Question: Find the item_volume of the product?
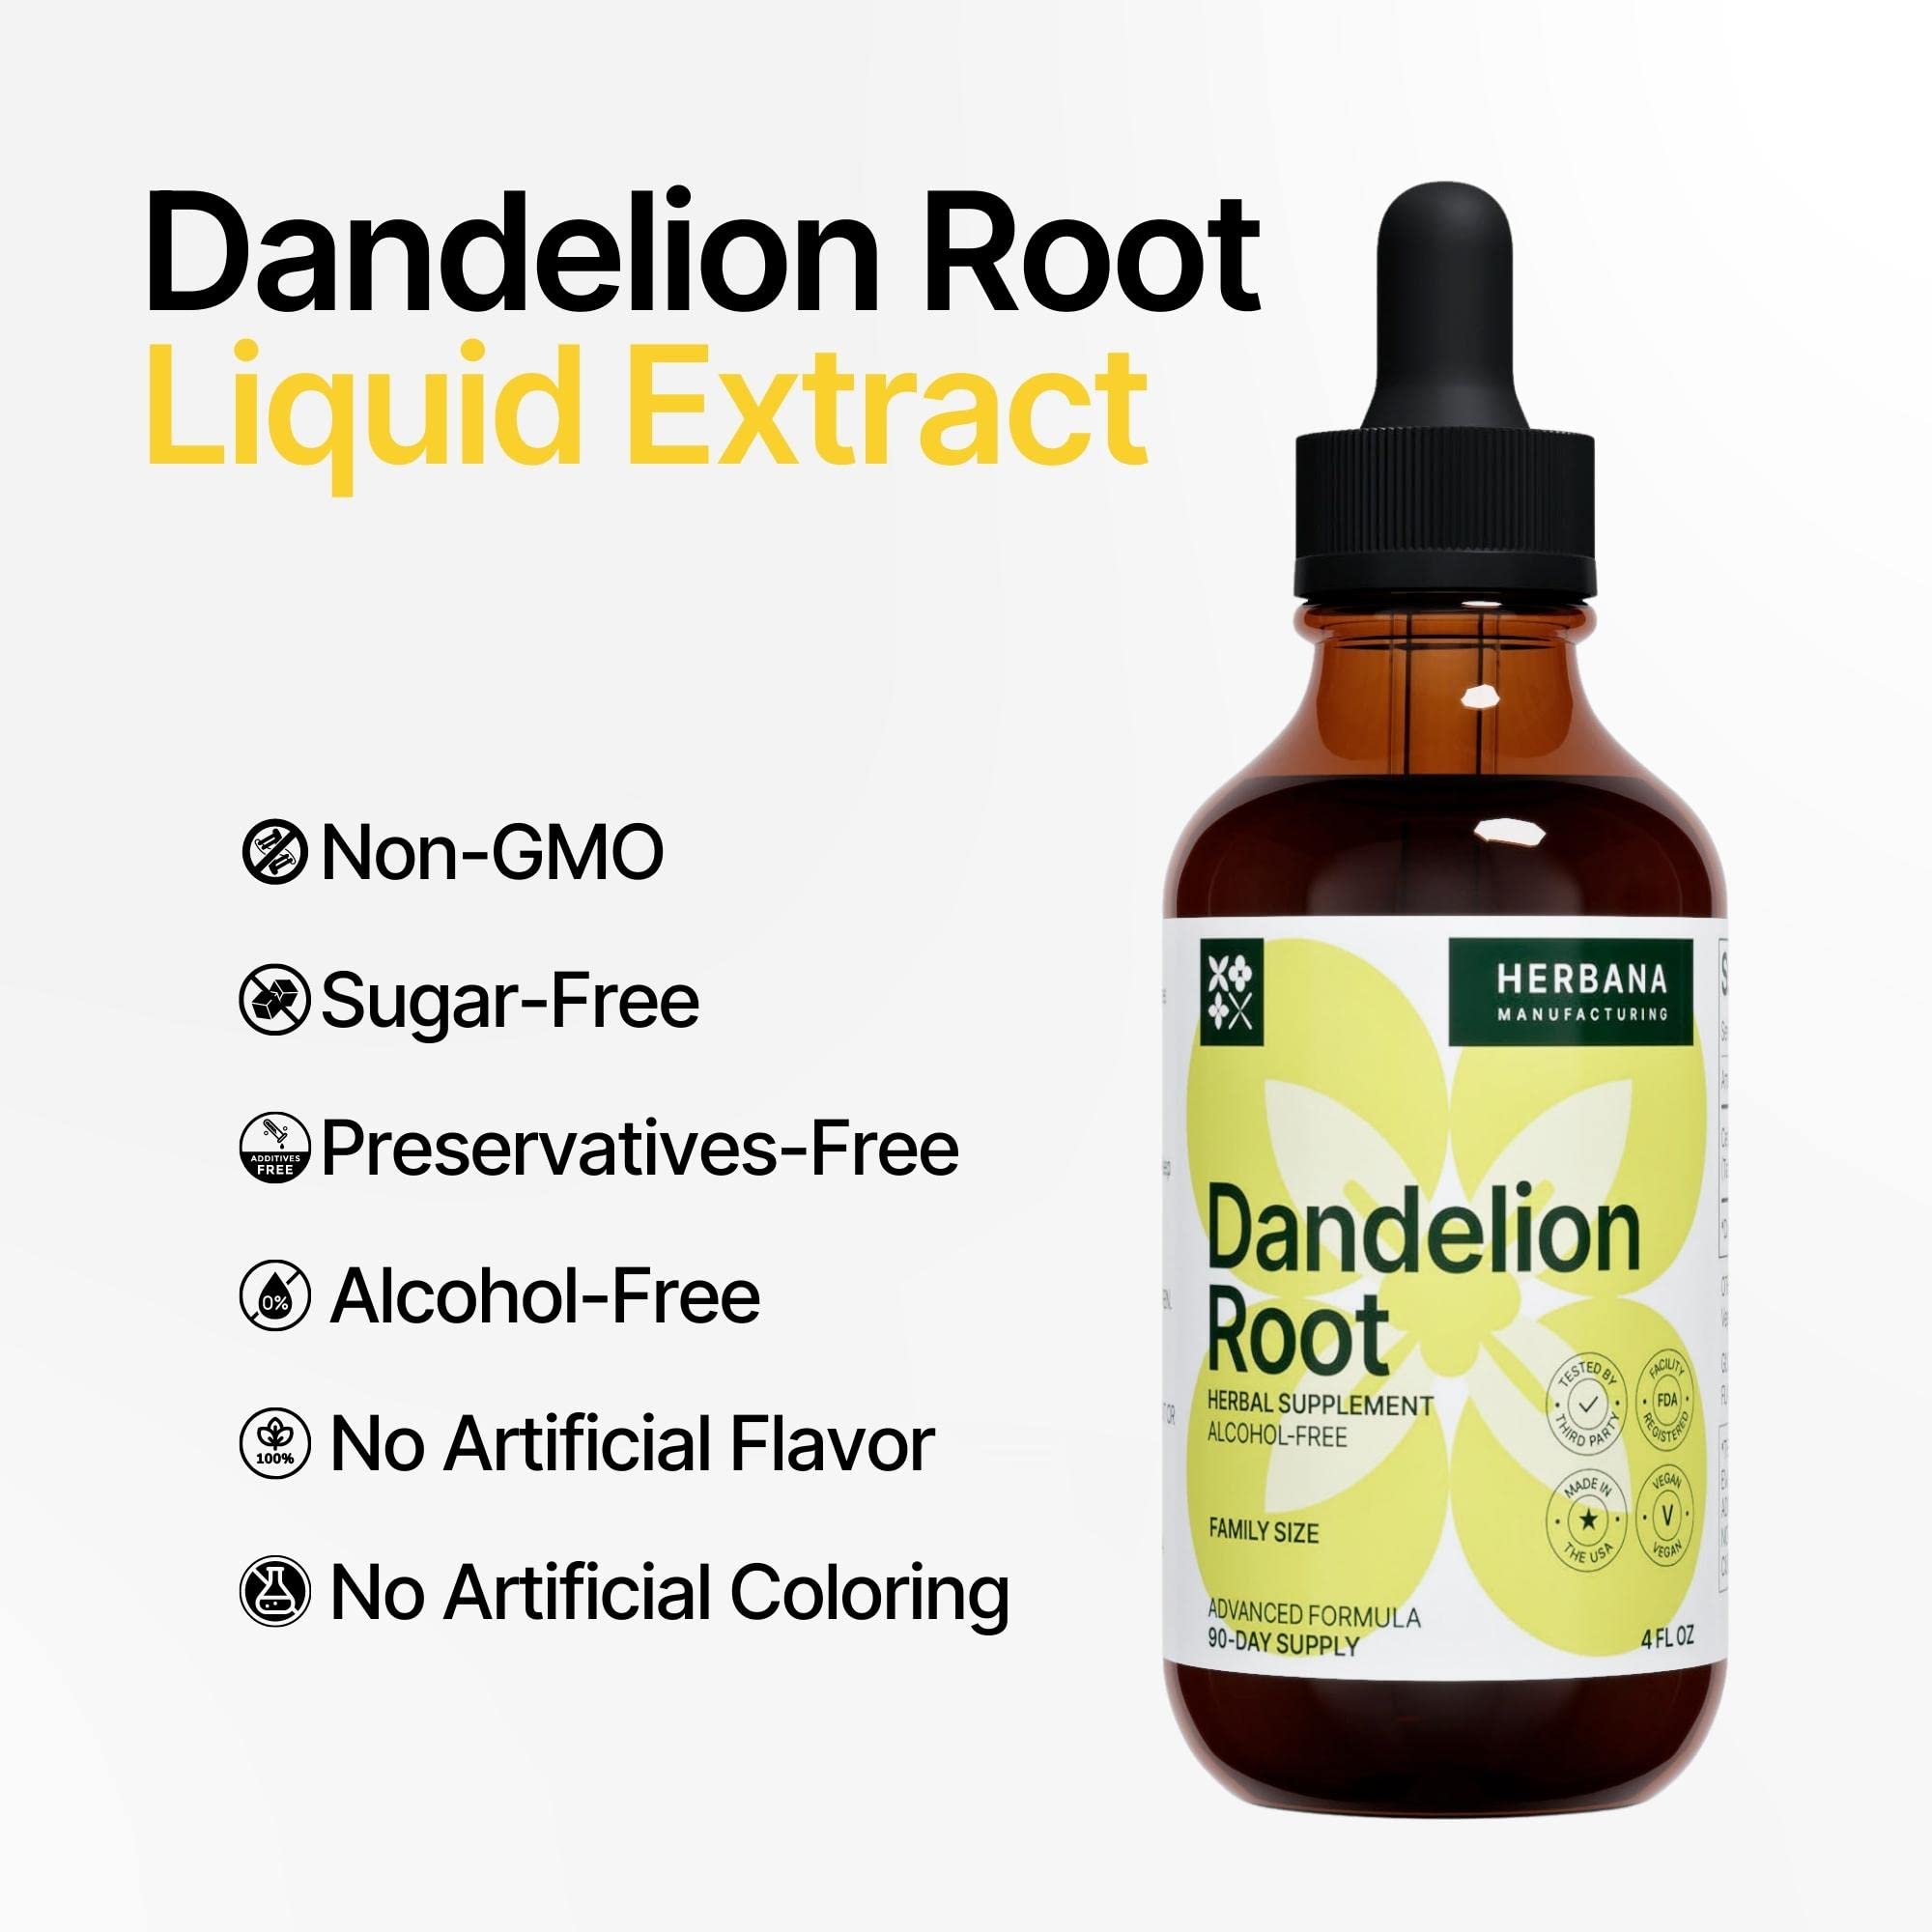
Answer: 4.0 fluid ounce